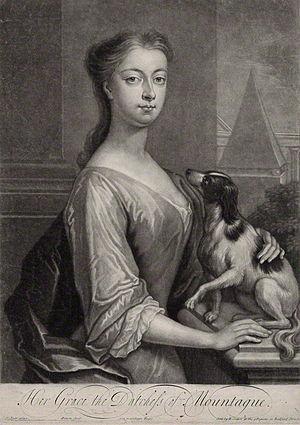
Jean Simon dit John Simon est un graveur britannique d'origine française, connu pour ses portraits en manière noire.
Sarah Churchill, duchesse de Marlborough, née Jenyns mais écrit Jennings dans la plupart des références modernes, née le 29 mai 1660 à St Albans et morte le 18 octobre 1744 à Londres, est une femme politique. Épouse de John Churchill, premier duc de Marlborough, elle est considérée comme l’une des femmes les plus influentes de l’histoire des îles Britanniques, du fait de sa proximité avec la reine Anne de Grande-Bretagne.